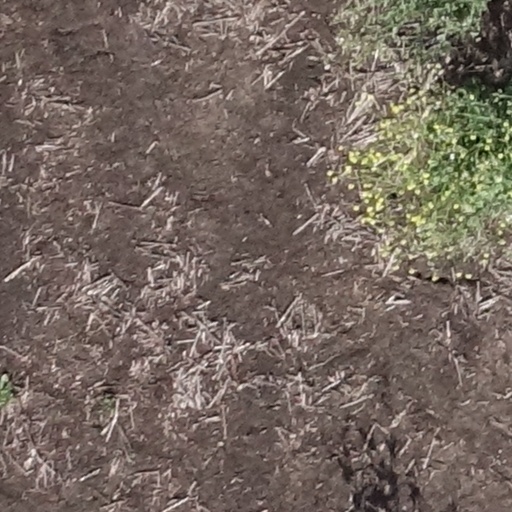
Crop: sorghum